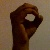
The image shows a hand gesture representing the letter 'O' in Indian Sign Language.